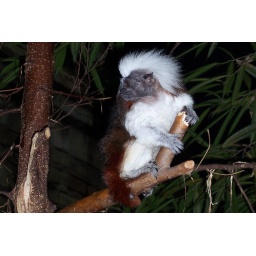
white and brown monkey in tree nice100_2148